San Gregorio, Venice

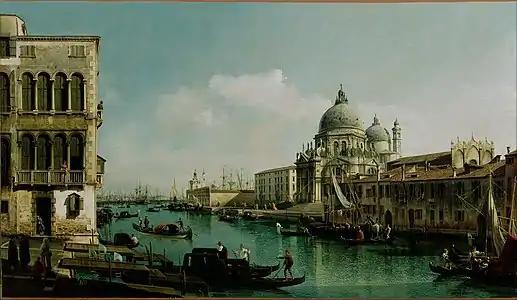
The abbey building and church of San Gregorio can be seen in the center right of this 1743 "veduta" by Bernardo Bellotto.

It was founded in the 9th century and became subject to the Benedictine Abbey of Santi Ilario e Benedetto, which was headquartered at the western edge of the Venetian Lagoon, in 989. Serious flooding resulting from a war between Padua and Venice resulted in the monks of Santi Ilario e Benedetto moving to their Venetian dependency. San Gregorio became the seat of the Benedictine community in 1214. Simultaneously, it also served some of the duties of a parish church and had a close association with Santa Maria Zobenigo.